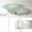
Label: bowl